Forthbank Stadium

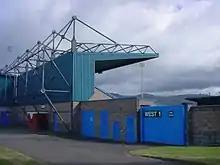
West Stand at the Forthbank Stadium (2006)

Forthbank was constructed in 1992, at the time it was designed to be an all seater stadium with plans to expand the capacity by constructing two terraces behind each goal. These terraces were constructed in the mid-1990s and host space for an extra 300 people in each terrace.